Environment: real
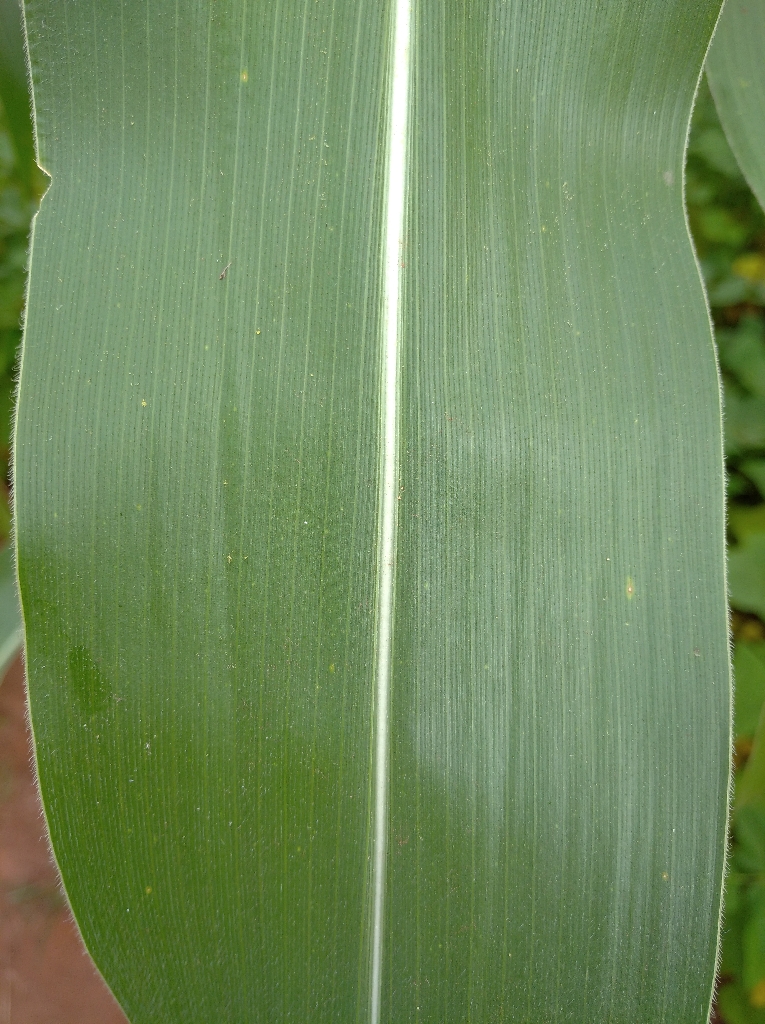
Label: healthy